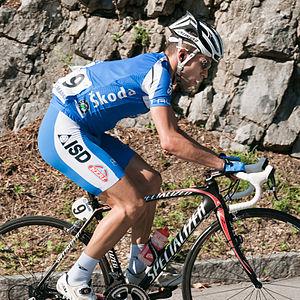
Giovanni Visconti pendant les Championnats du monde de cyclisme sur route 2009 à Mendrisio en Suisse.
Giovanni Visconti, né le 13 janvier 1983 à Turin, est un coureur cycliste italien, membre de l'équipe Vini Zabù-KTM. À l'aise sur les courses d'un jour, il compte à son palmarès plusieurs semi-classiques italiennes ainsi que trois titres de Champion d'Italie sur route. Ayant également gagné deux étapes du Tour d'Italie, il a remporté les cinquième, sixième et septième éditions de l'UCI Europe Tour, grâce à ses nombreuses victoires et place d'honneur obtenues sur les classiques italiennes.